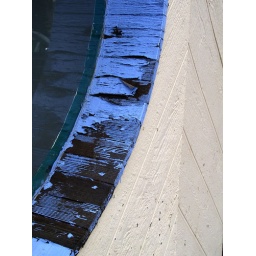
window sill in blue